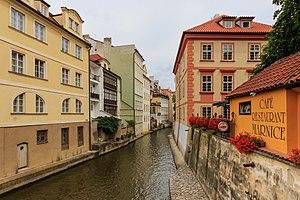
Čertovka, aussi appelé la Petite Venise de Prague en anglais, est un petit canal situé dans le centre de Prague, en République Tchèque. Il est situé dans le quartier historique de Malá Strana. Le canal Čertovka prend l'eau de la rivière Vltava et après 740 m, il se jette à nouveau dans la Vltava. On y trouve encore deux moulins à eau médiévaux. Le canal a été construit probablement au XIIᵉ siècle par l'Ordre des Chevaliers de Malte, qui y a ajouté une portion de terre sur la droite, créant ainsi l'Île Kampa.